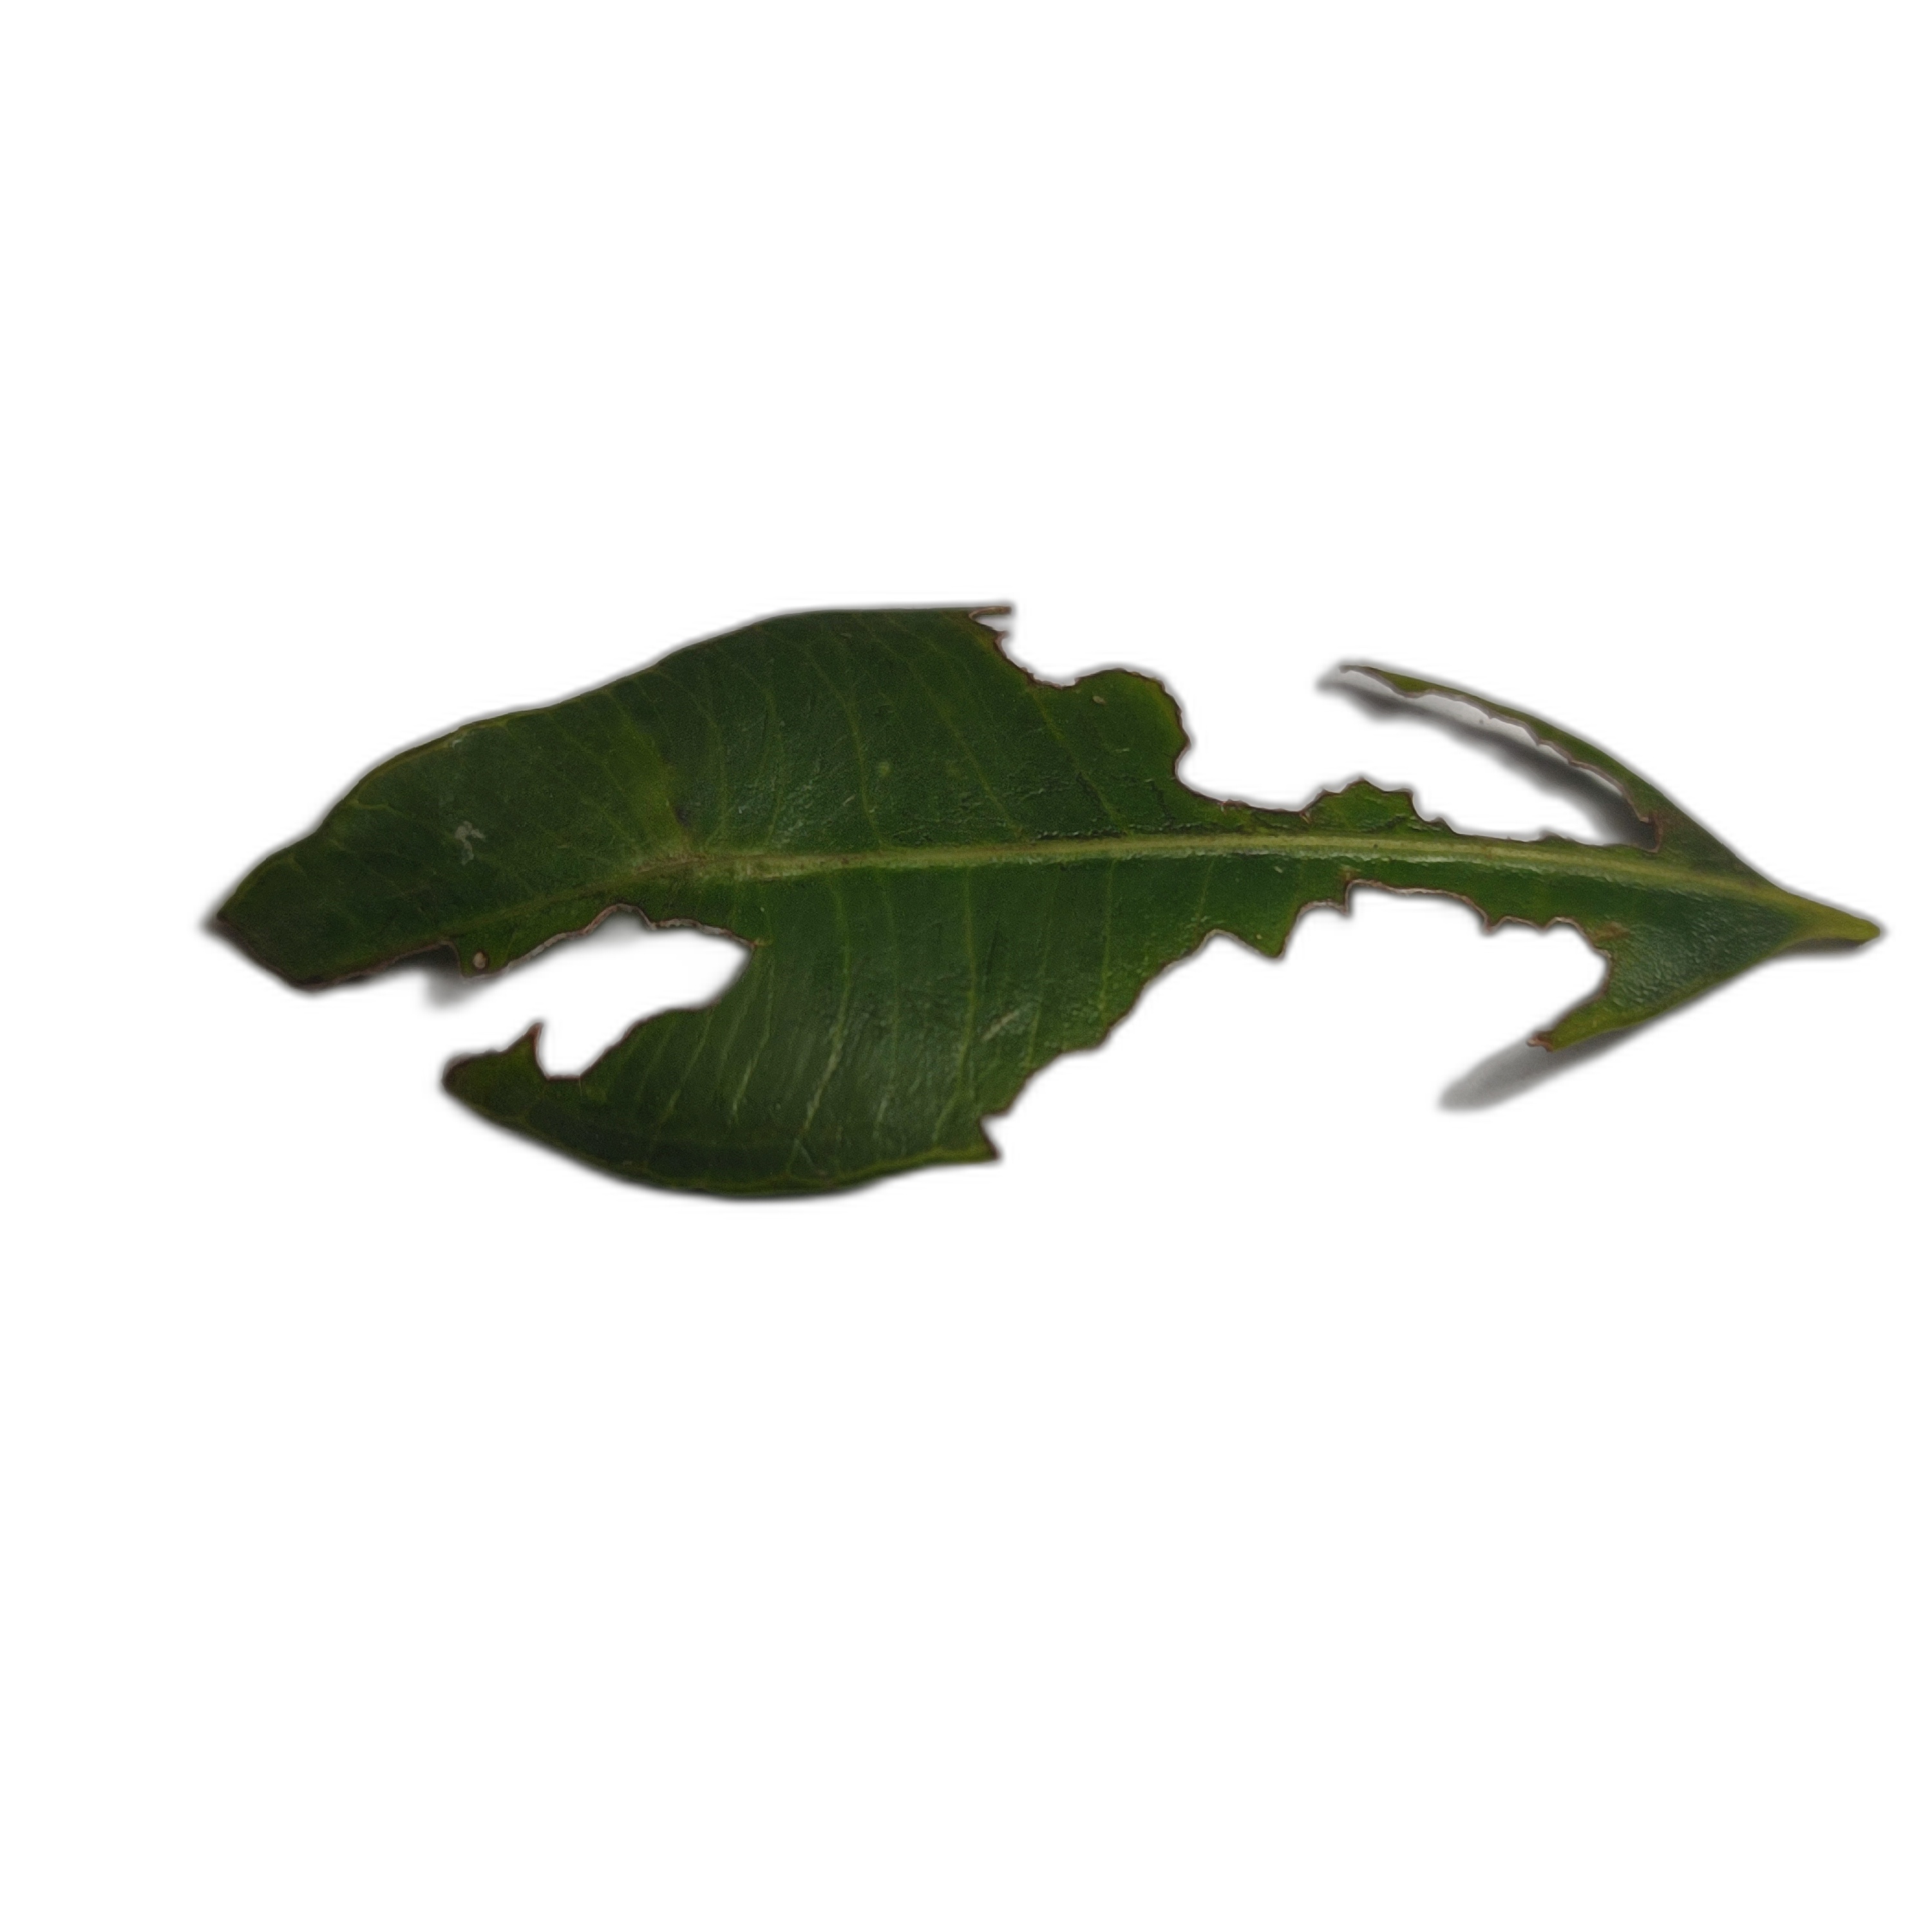
Label: not_healthy